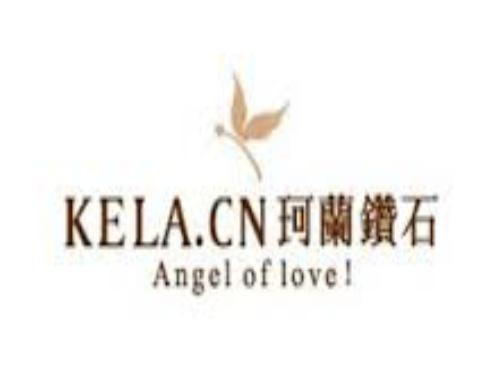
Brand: KELA
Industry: Clothes